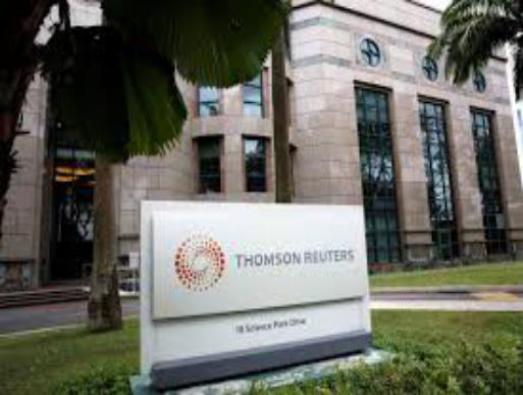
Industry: Others